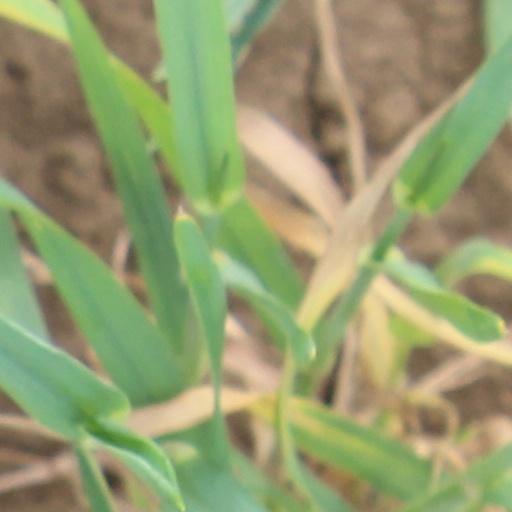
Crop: wheat